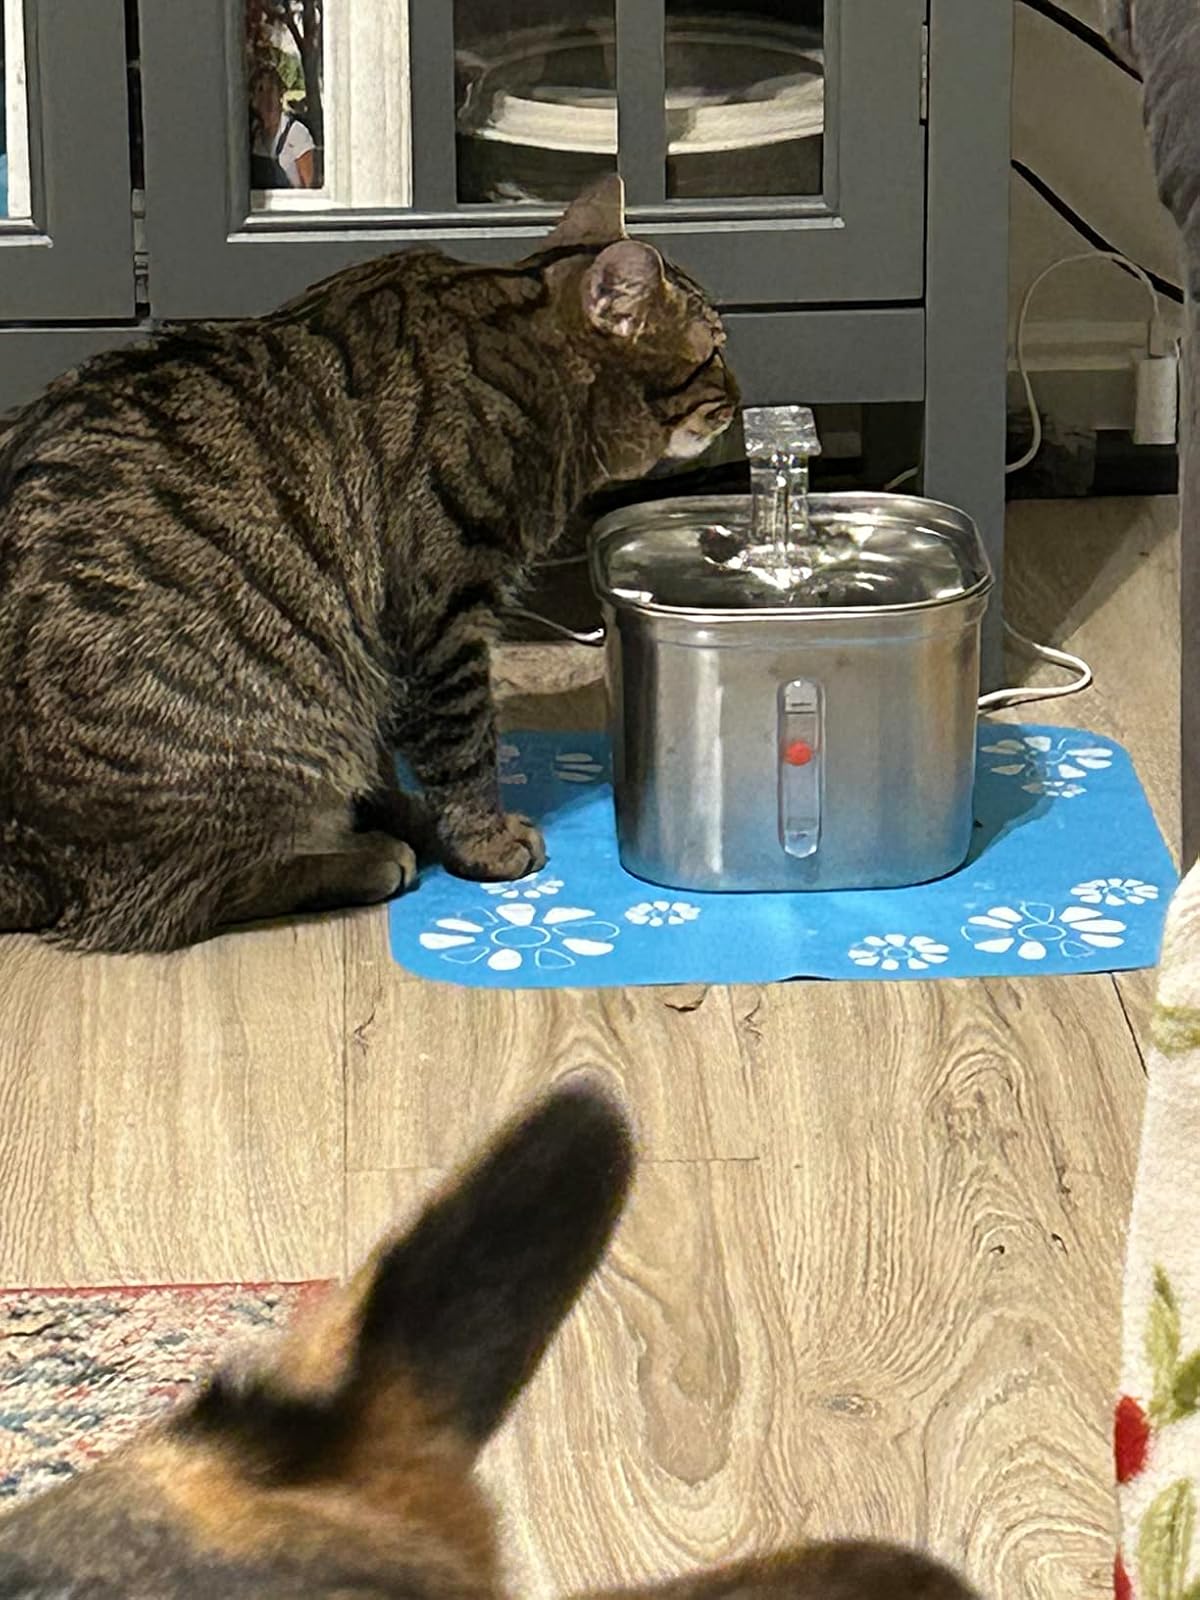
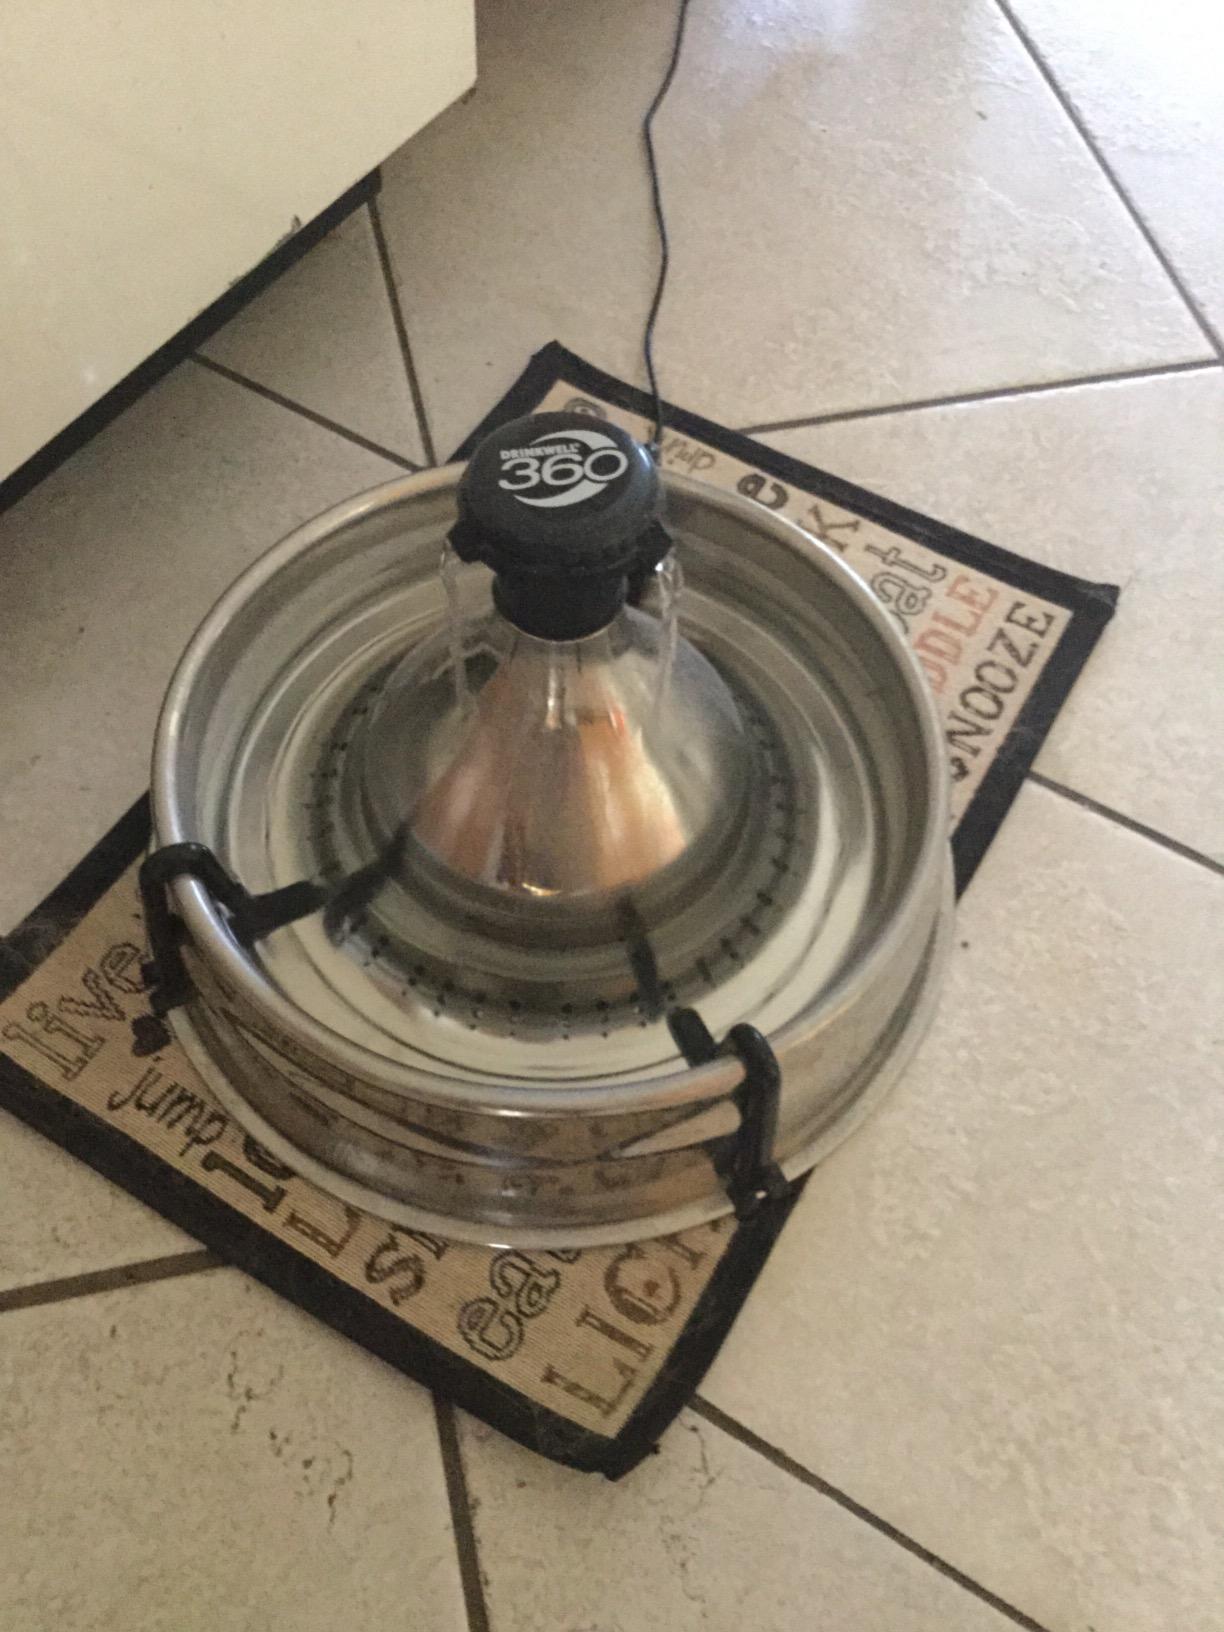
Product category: items_bowl
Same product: no